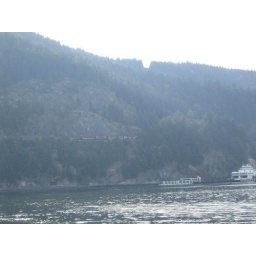
tried to snap a shot of the train in the mountain